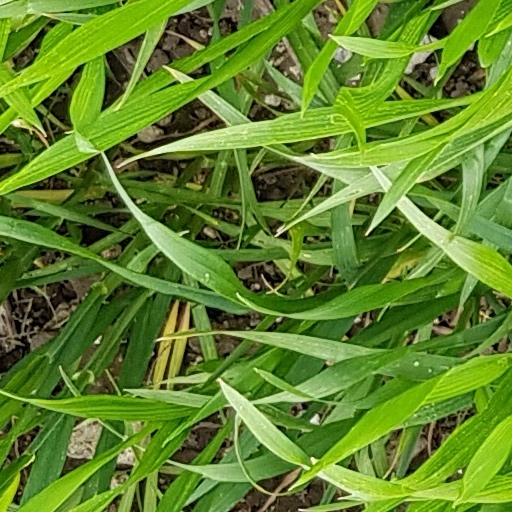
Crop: wheat